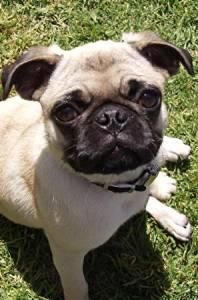
Animal: dog
Breed: pug